List of accolades received by Les Misérables (2012 film)

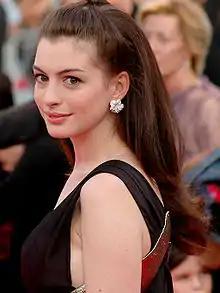
Anne Hathaway received multiple awards and nominations for her performance in the film.

"Les Misérables" is a 2012 epic period musical film directed by Tom Hooper from a screenplay by William Nicholson, Alain Boublil, who wrote the original French lyrics, Claude-Michel Schönberg, who wrote the music, and Herbert Kretzmer, who wrote the English lyrics. The film is based on the 1985 West End English translation of the 1980 French musical by Boublil and Schönberg, which itself is adapted from the 1862 French novel of the same name by Victor Hugo. The film stars an ensemble cast led by Hugh Jackman, Russell Crowe, Anne Hathaway, Eddie Redmayne, Amanda Seyfried, Helena Bonham Carter, and Sacha Baron Cohen.